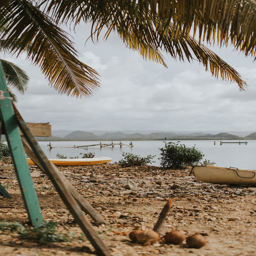
fallen coconuts under a tree overlooking the sound .